Penn Racquet Sports

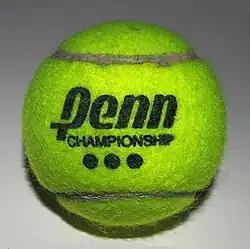
A Penn Championship tennis ball

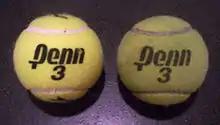
Penn 3 balls, new and used

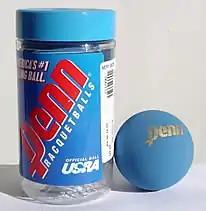
Penn racquetball

Penn Racquet Sports, Inc. is a subsidiary of Head N.V. that manufactures tennis balls and racquetballs. Penn was founded in 1910 as Pennsylvania Rubber Company of America, Inc. in Jeannette, Pennsylvania. Penn was acquired by Head N.V. in 1999 and is currently headquartered in Phoenix, Arizona.